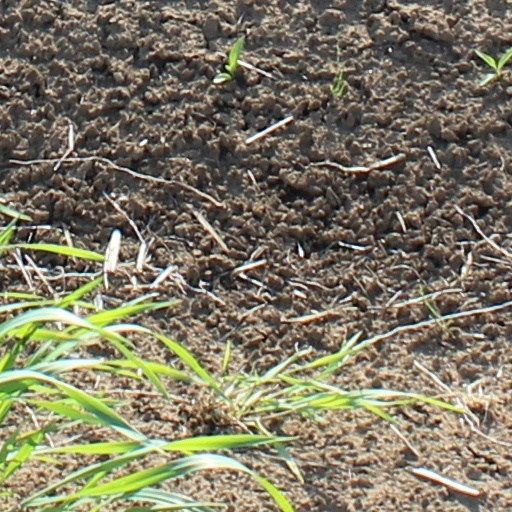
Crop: wheat